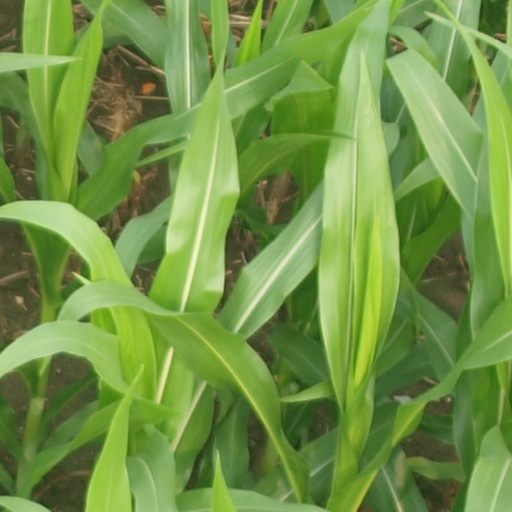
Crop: maize; corn